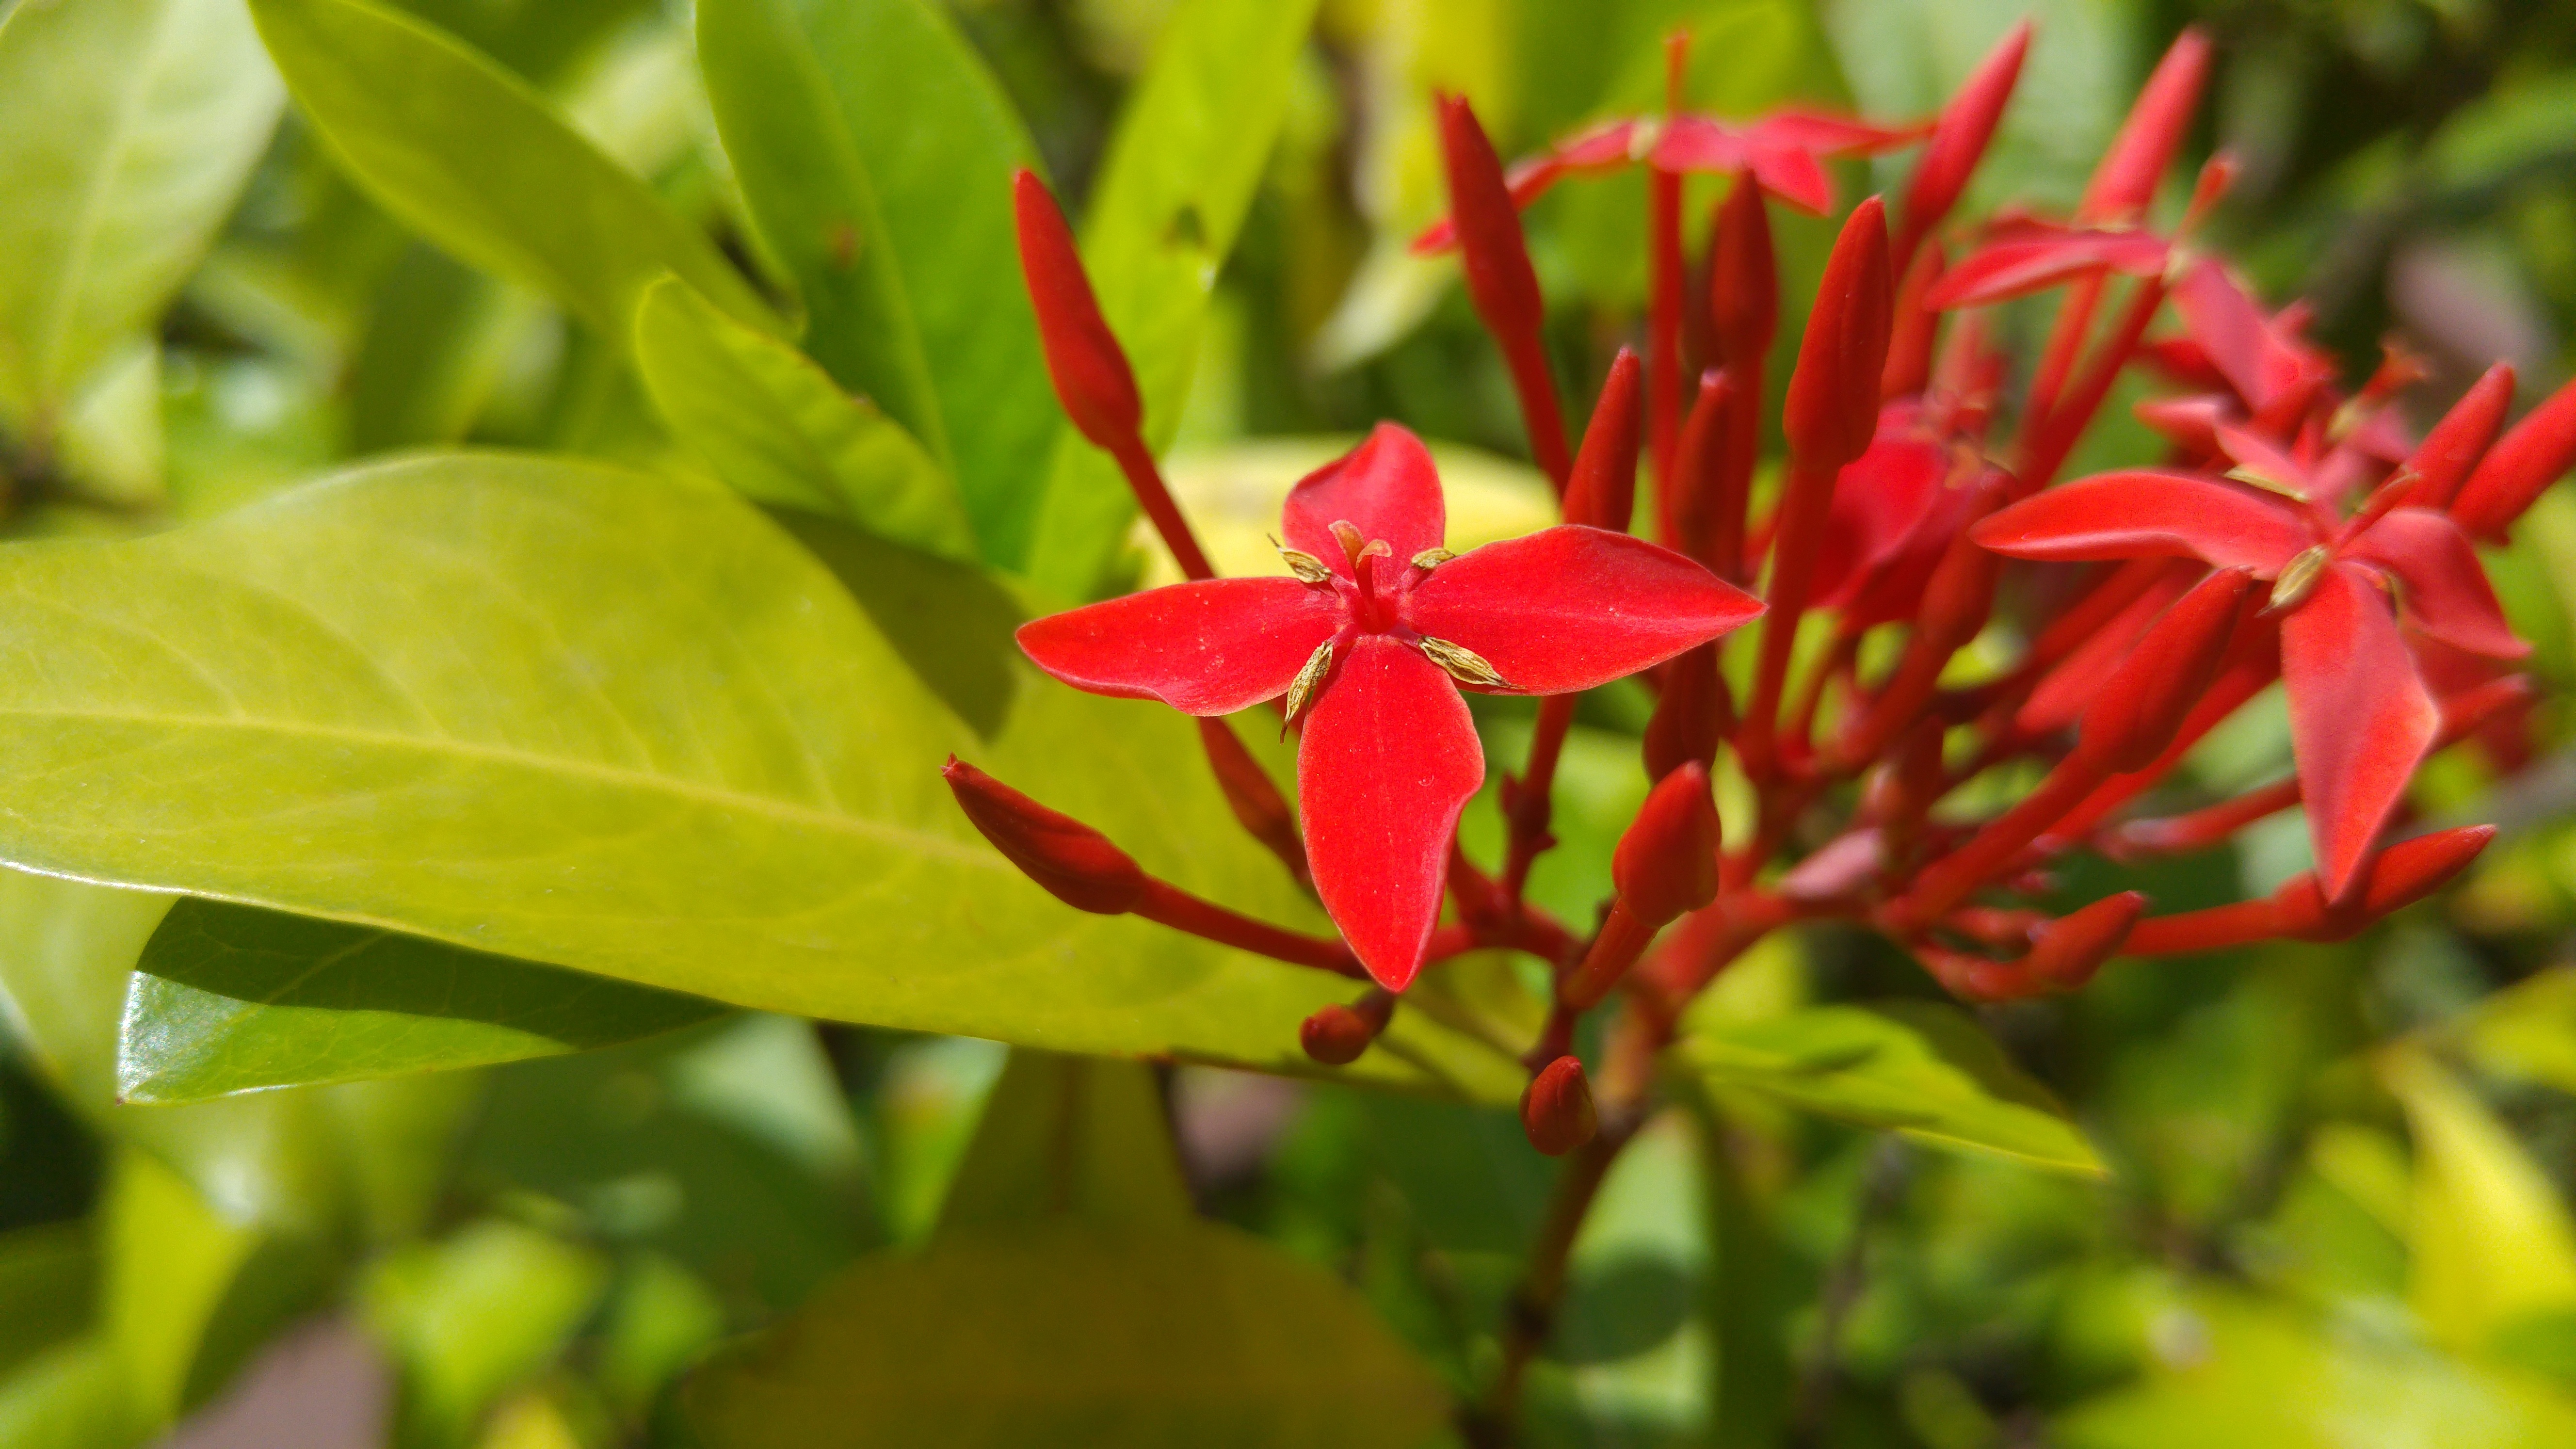
nature, plant, leaf, flower, botany, flora, wildflower, flowers, shrub, macro photography, flowering plant, land plant, new cladas